Duration (finance)

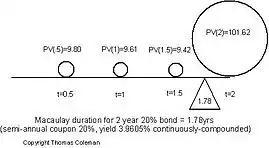
Fig. 1: Macaulay duration

This represents the bond discussed in the example below - two year maturity with a coupon of 20% and continuously compounded yield of 3.9605%. The circles represent the present value of the payments, with the coupon payments getting smaller the further in the future they are, and the final large payment including both the coupon payment and the final principal repayment. If these circles were put on a balance beam, the fulcrum (balanced center) of the beam would represent the weighted average distance (time to payment), which is 1.78 years in this case.